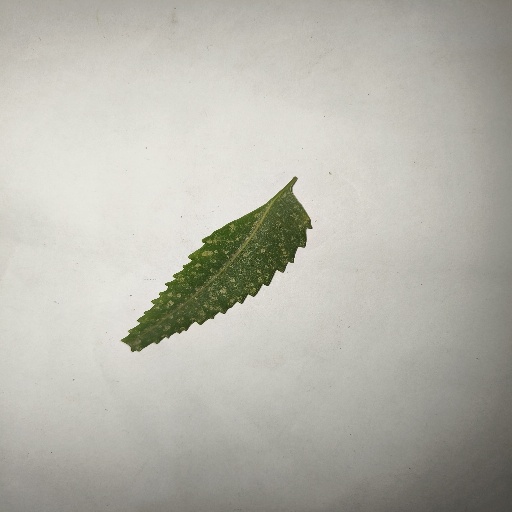
Species: Neem
Leaf condition: Powdery Mildew